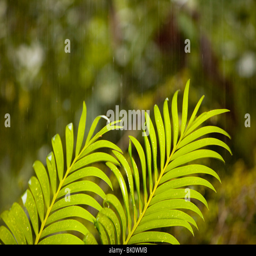
tropical downpour in the rain forest